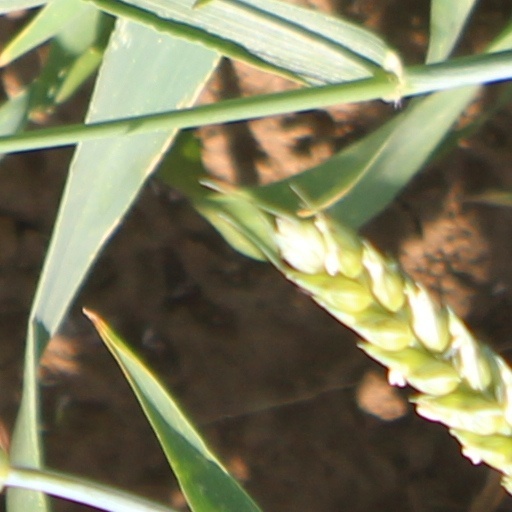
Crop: wheat